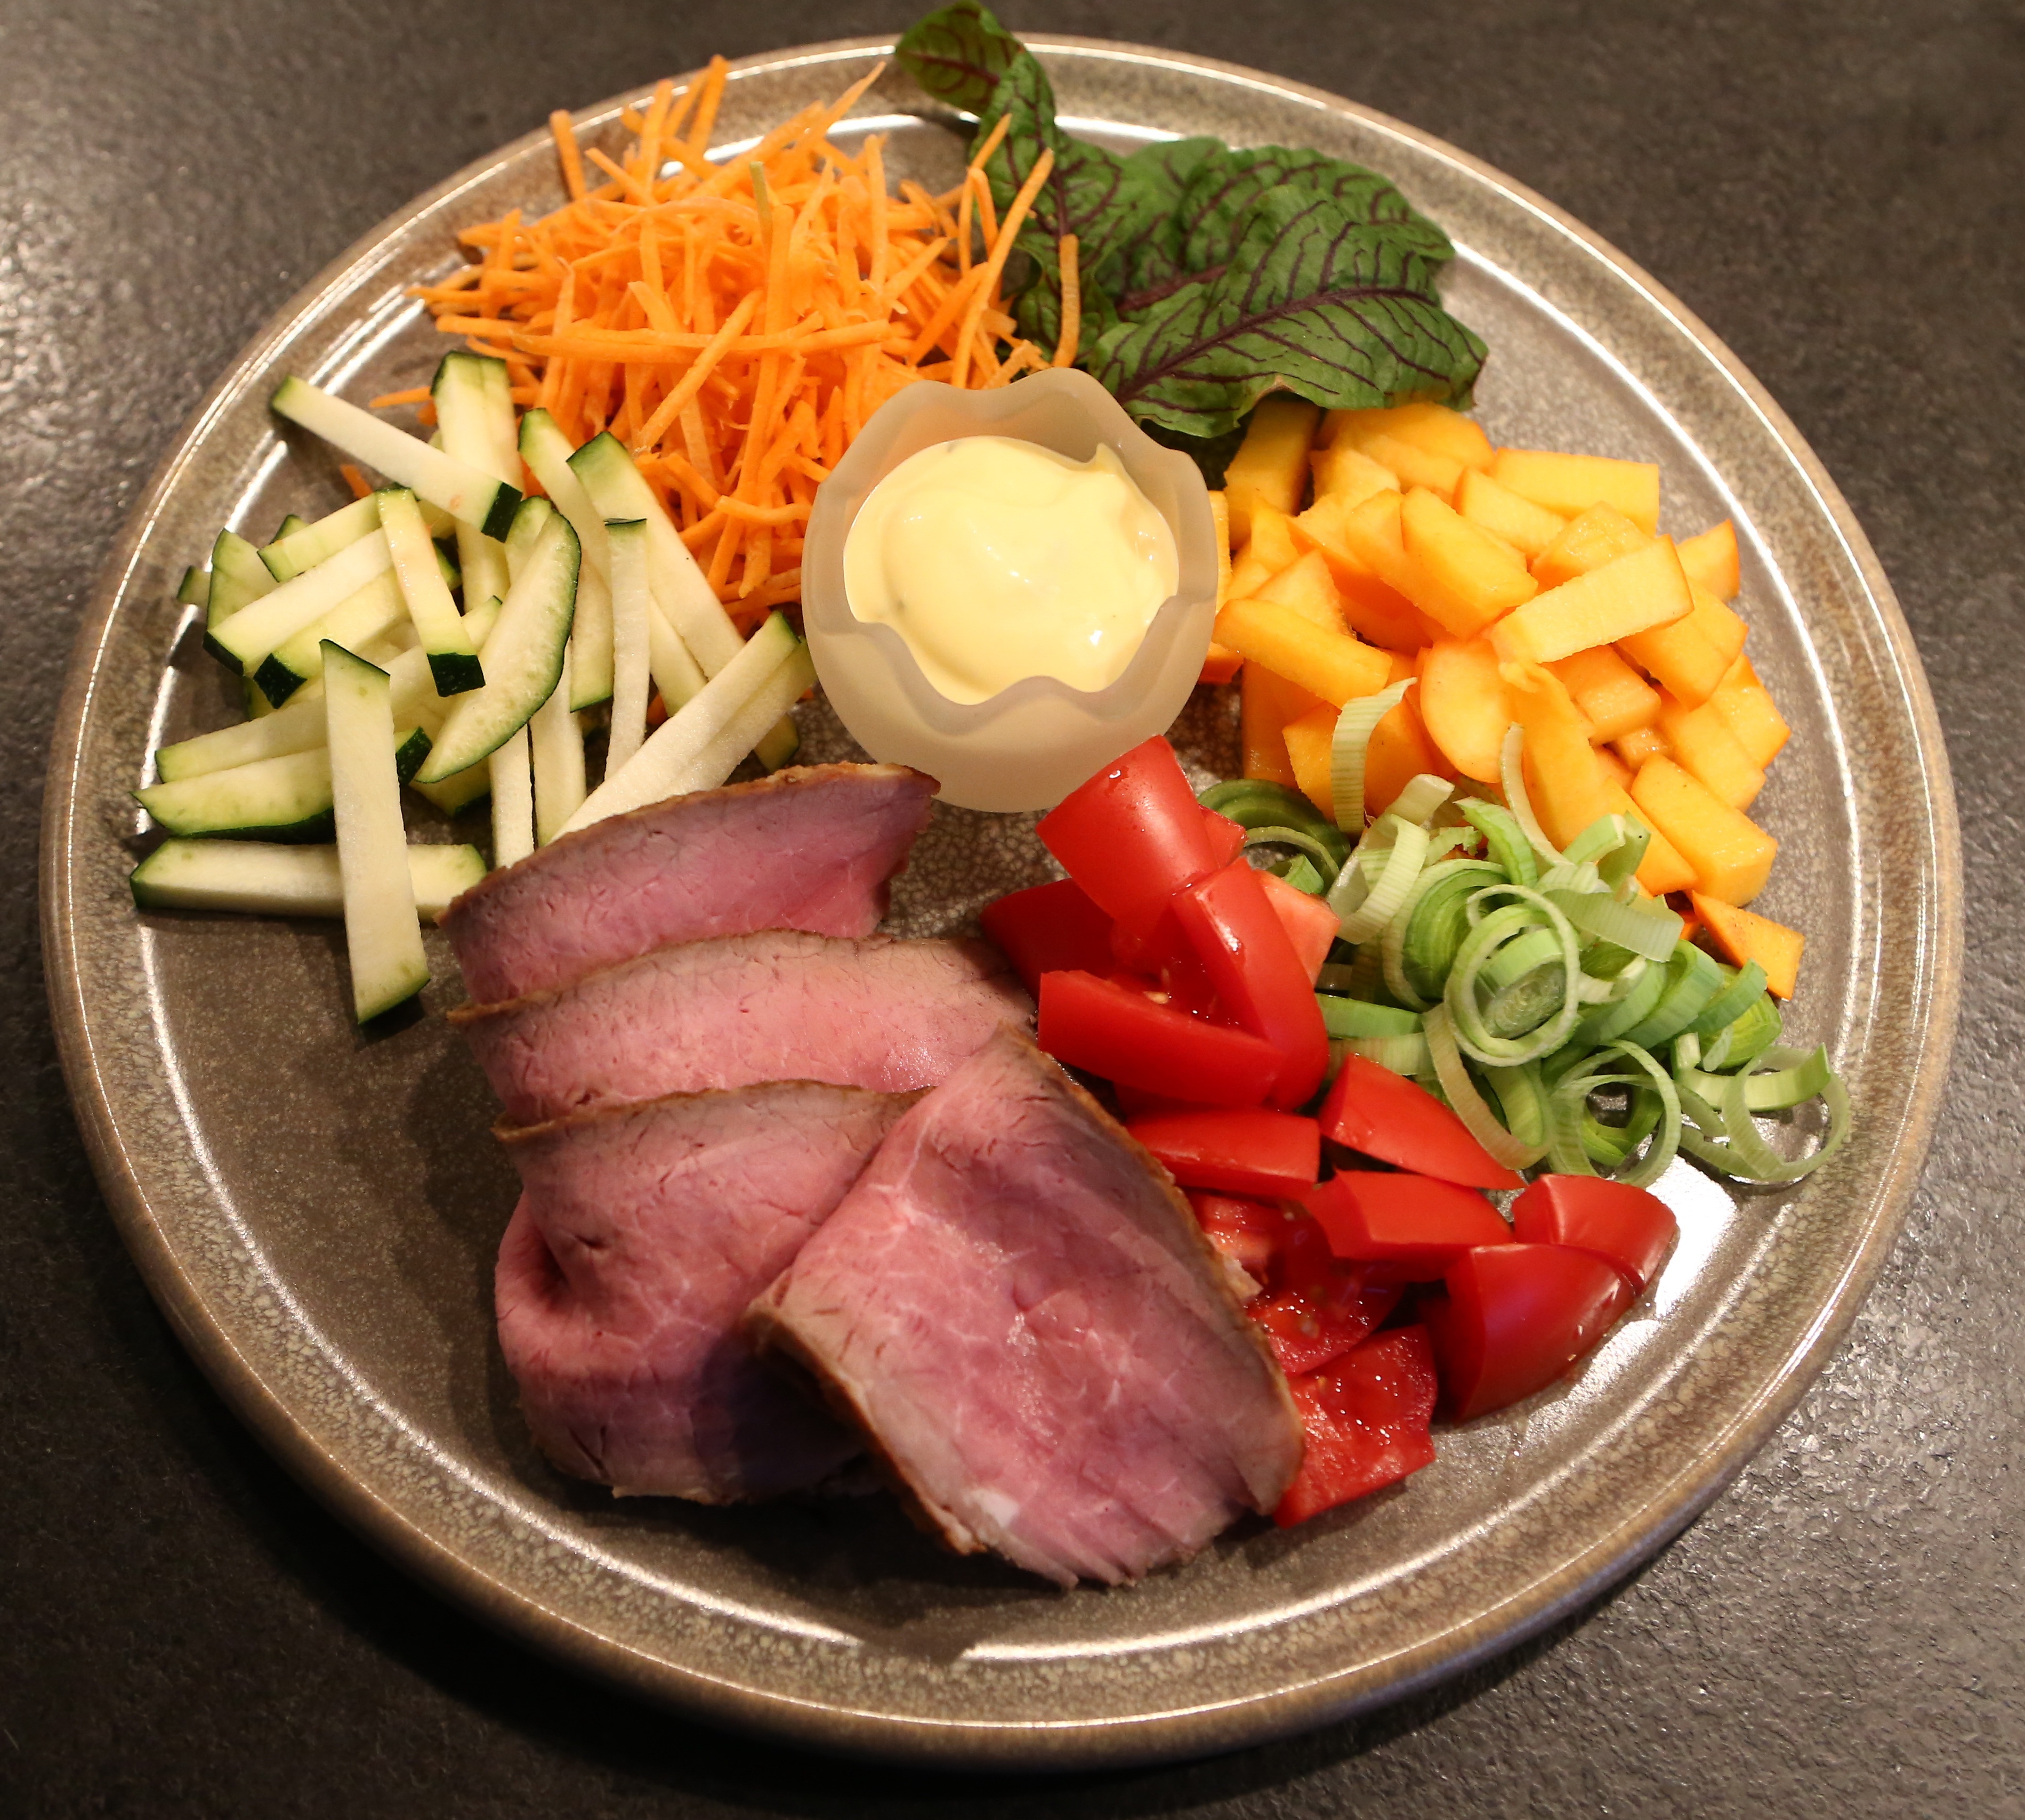
dish, meal, food, salad, produce, vegetable, meat, lunch, cuisine, steak, tomato, calf, dining, cucumber, mixed salad, refreshments, sorrel, taste, hungry, danish delicacy, loin of veal, charonfrugt, carrot strips, bearnaise sauce, leek rings